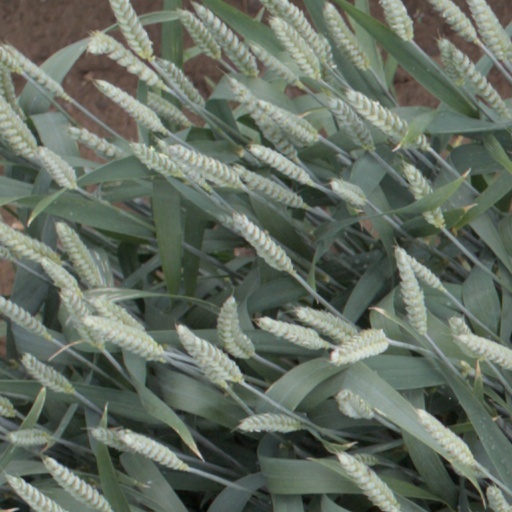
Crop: wheat